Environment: real
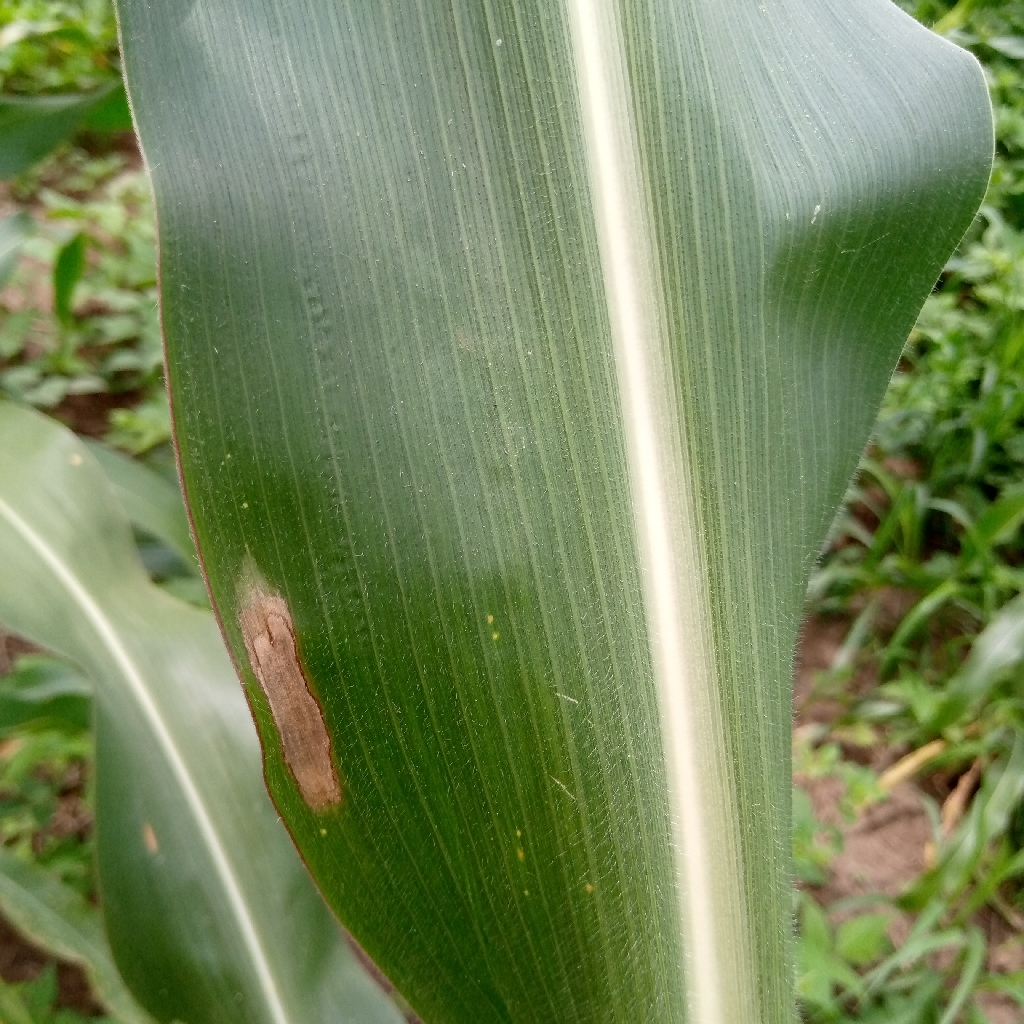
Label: northern_corn_leaf_blight